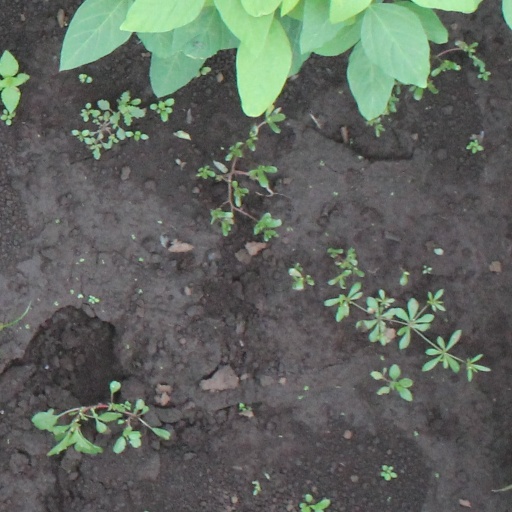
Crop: soybean